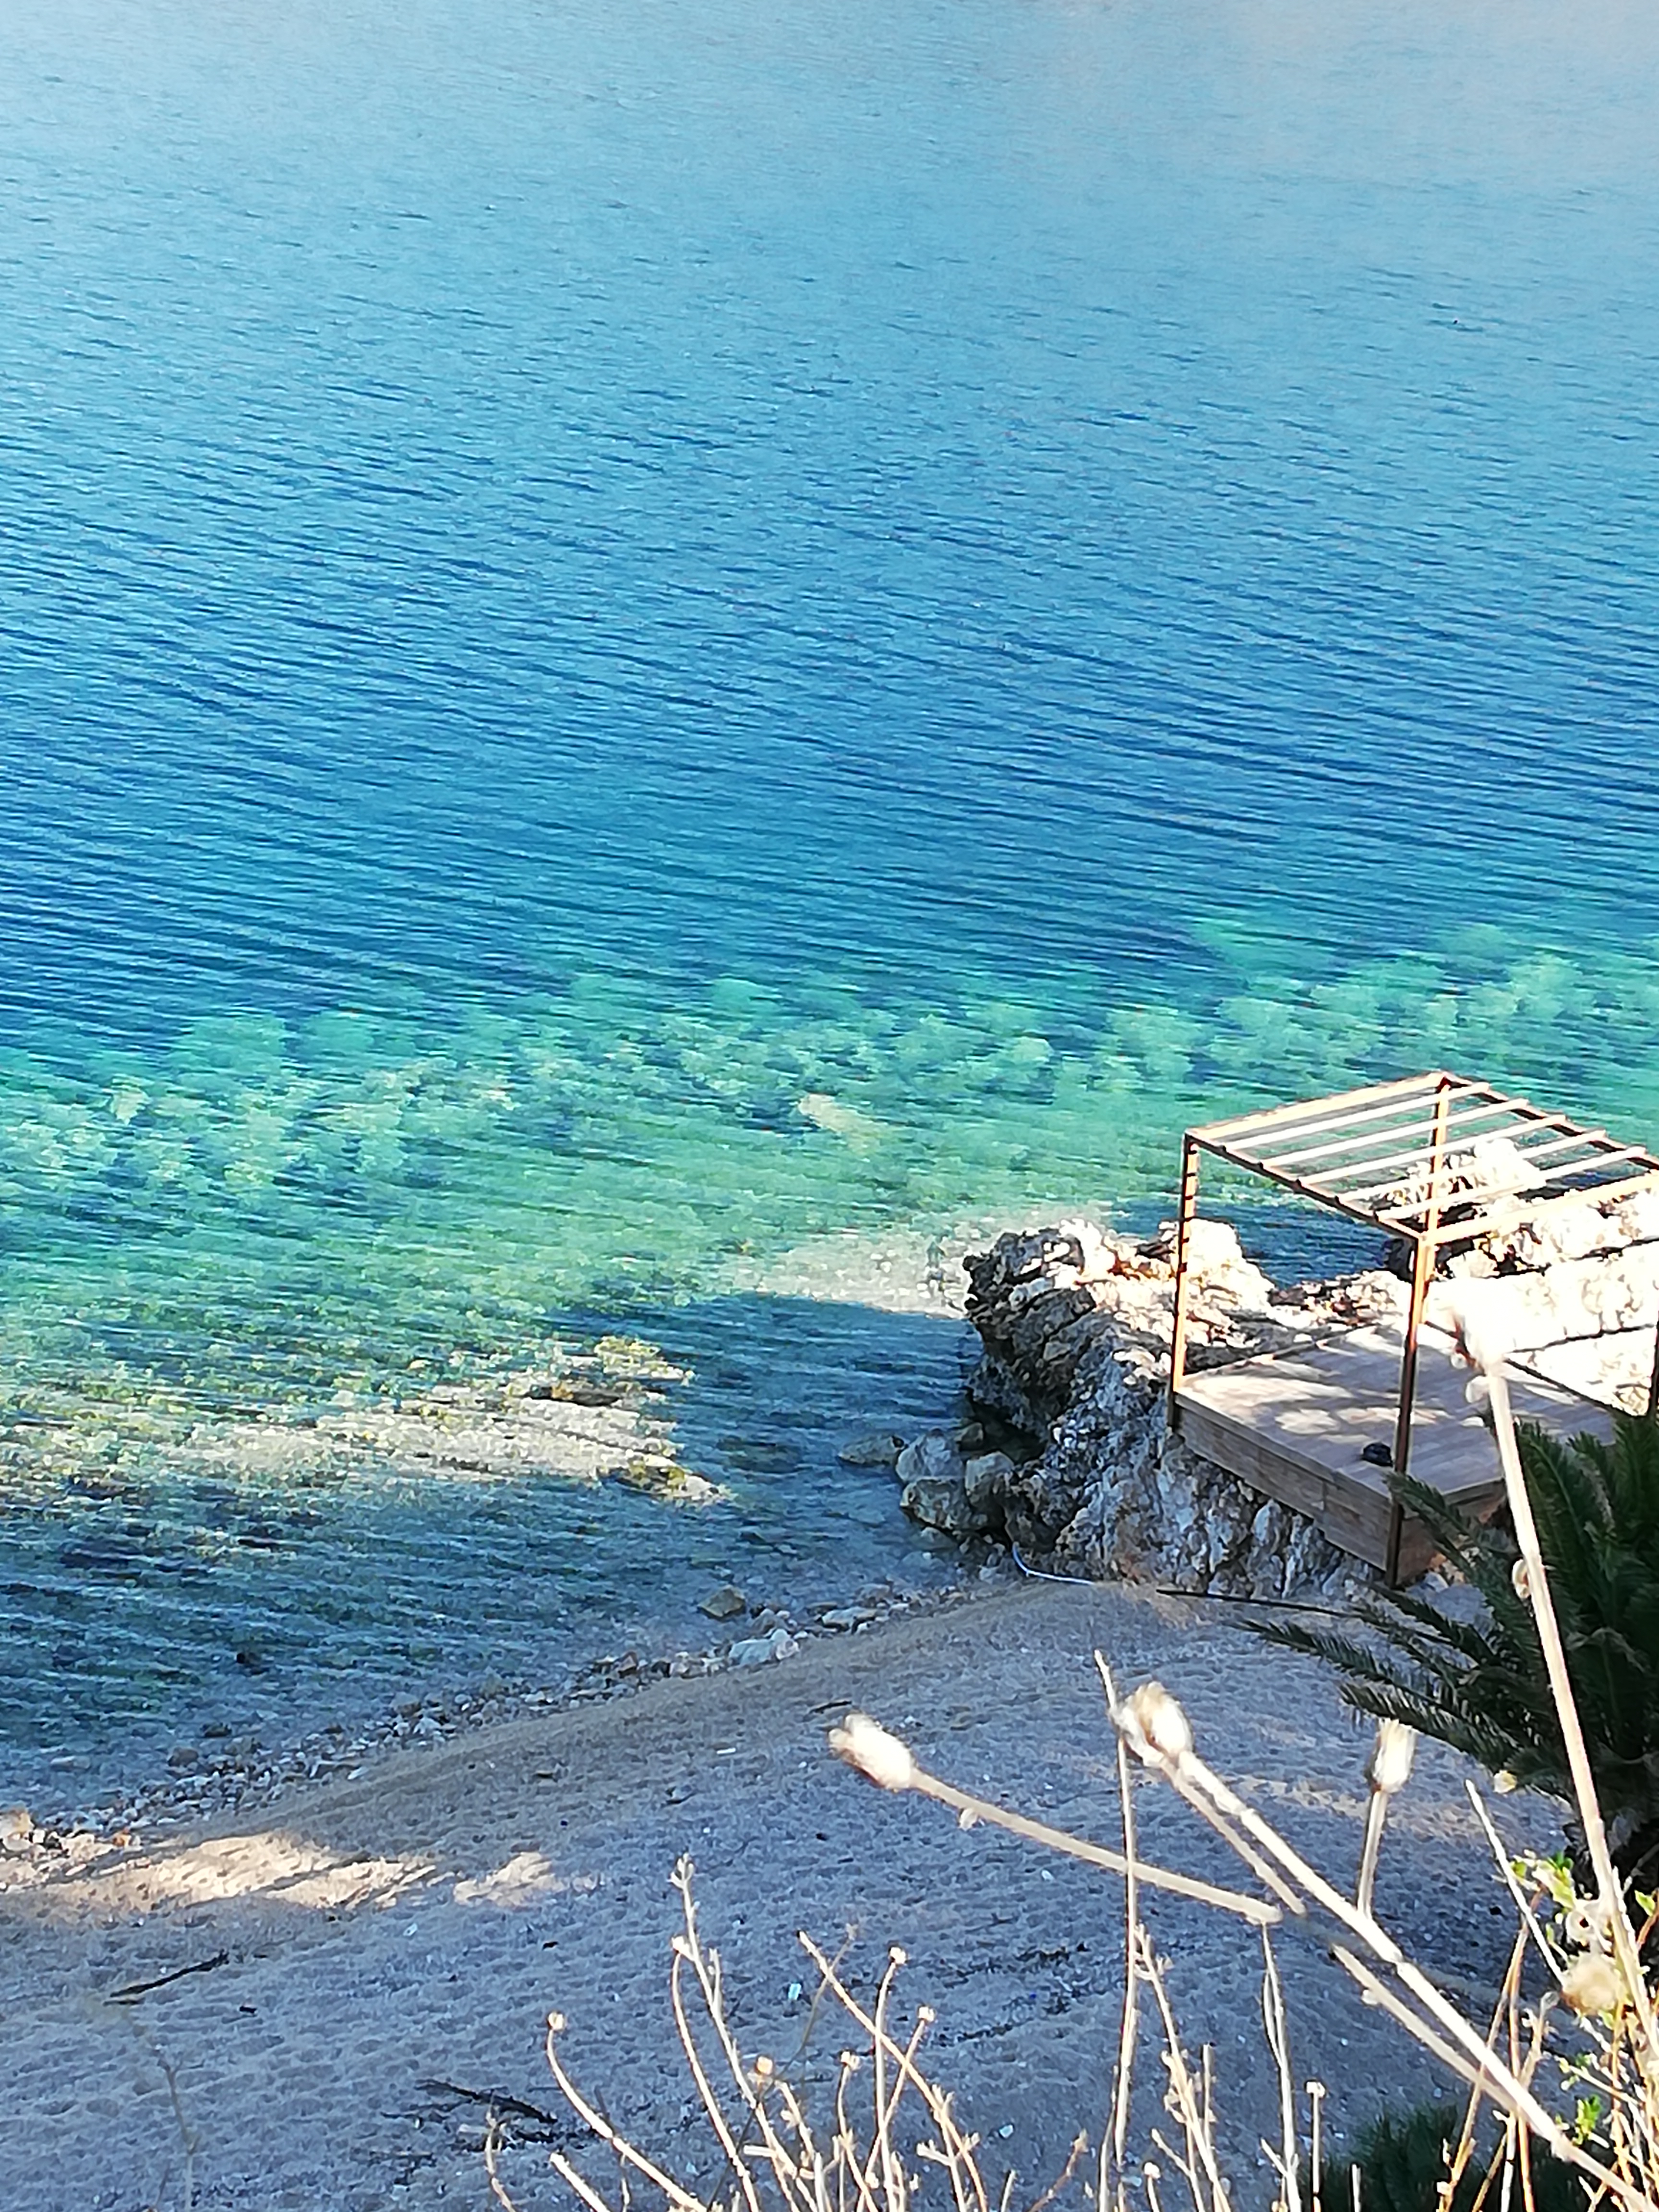
croatia, blue sea, shore, rocky beach, beach, water, water resources, azure, blue, natural landscape, coastal and oceanic landforms, wood, lake, sky, bank, horizon, landscape, grass, Tints and shades, waterway, wind wave, calm, rectangle, sand, headland, coast, wave, tropics, sound, reflection, ocean, bay, reservoir, grassland, rock, inlet, caribbean, island, shoal, loch, shadow, cape, sea, vacation, promontory, tide